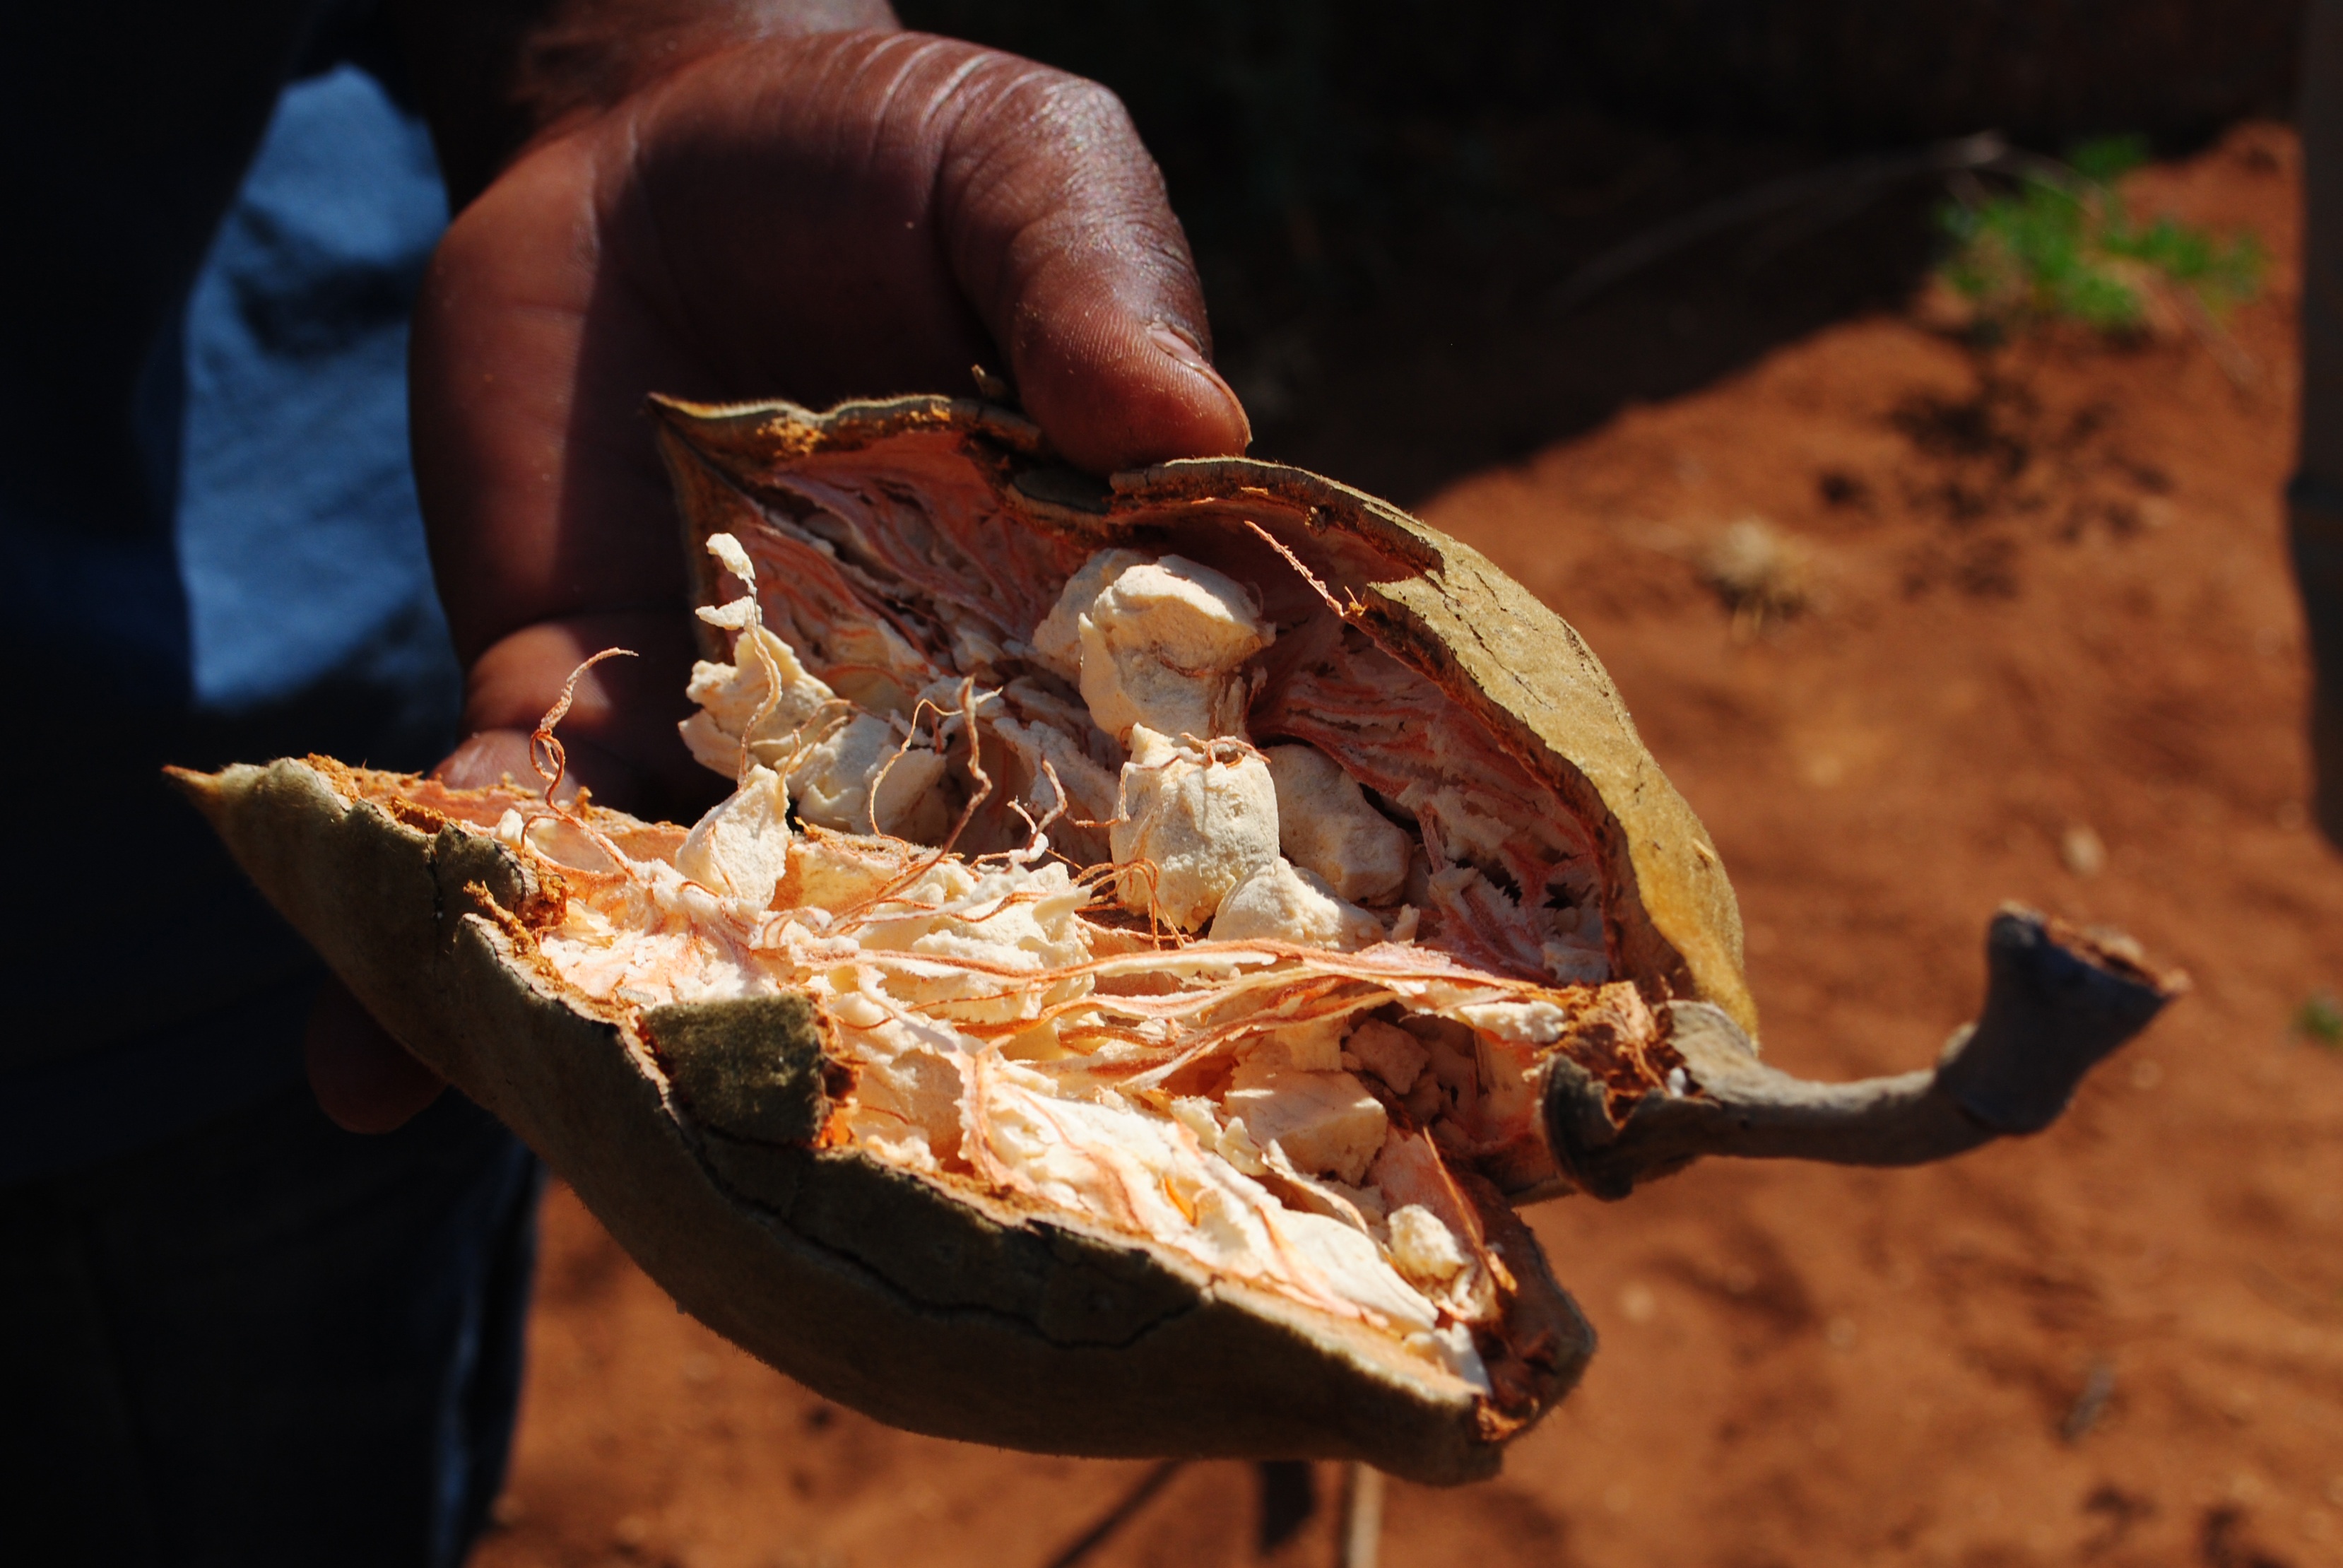
fruit, food, africa, eat, meat, invertebrate, baobab, carving, macro photography, sense, baobab fruit